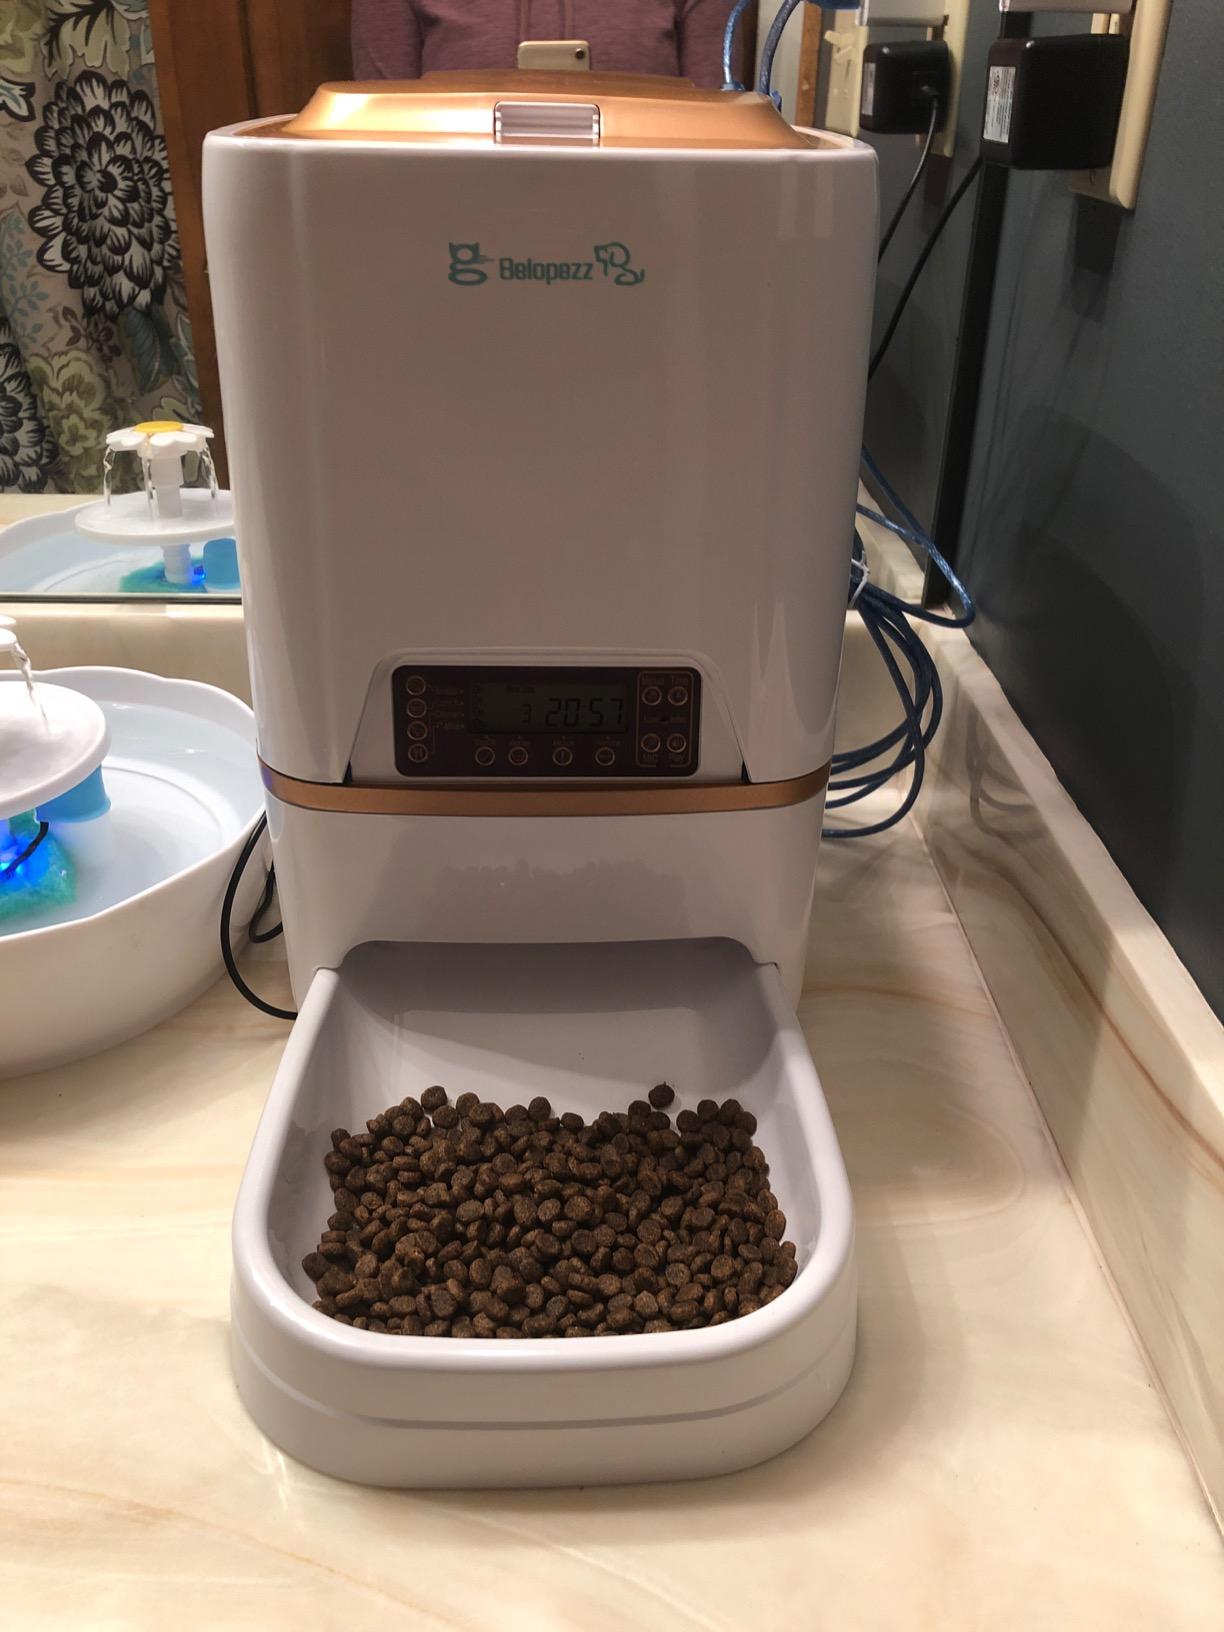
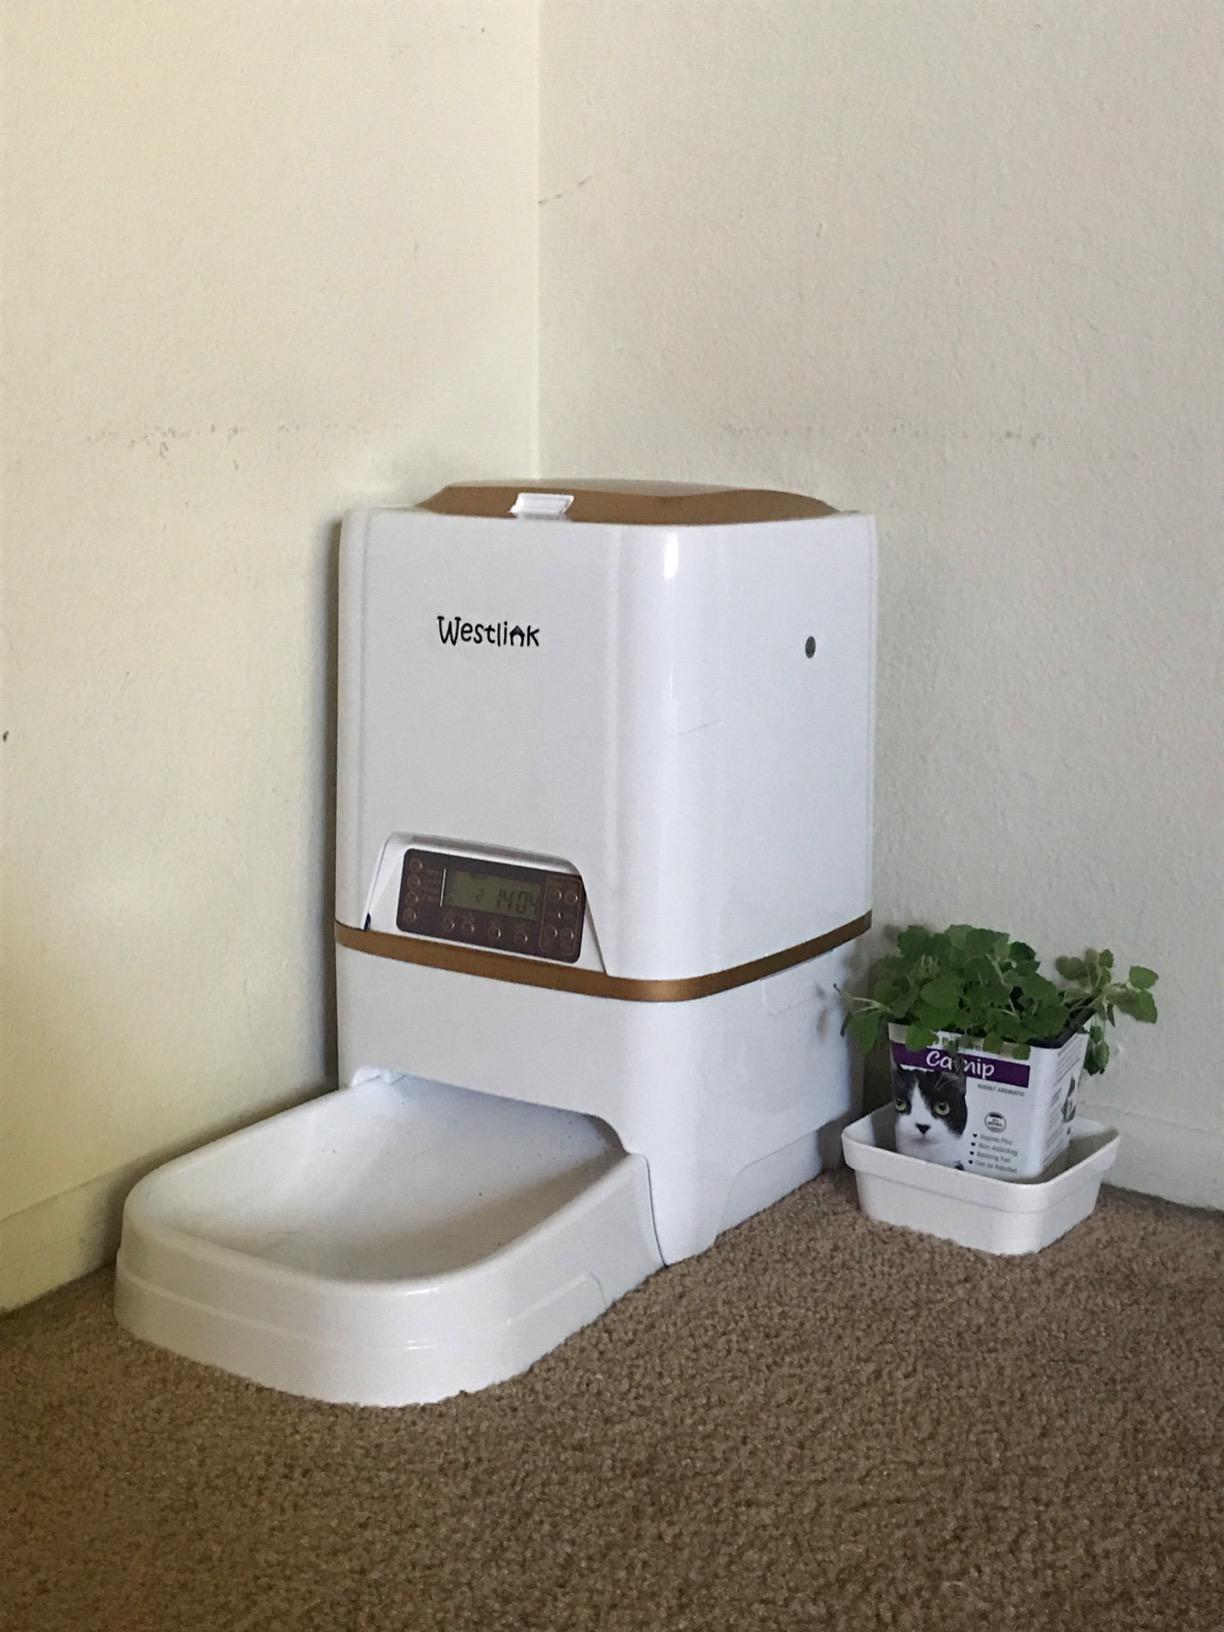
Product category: items_feeder
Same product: no